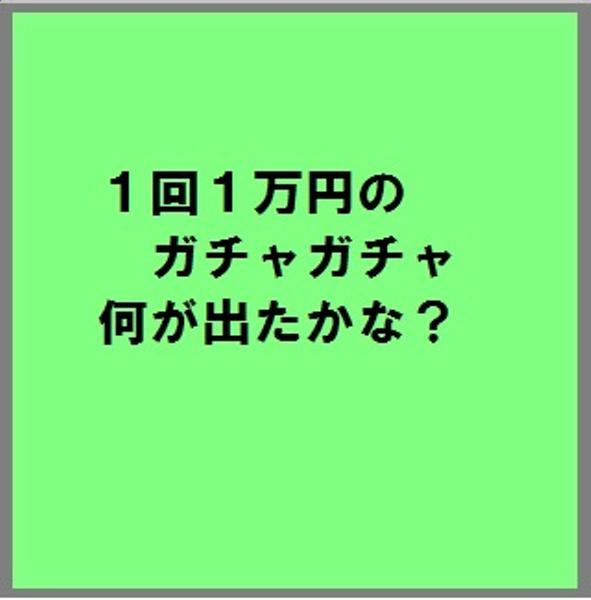
回答: 銀のエンゼル2枚